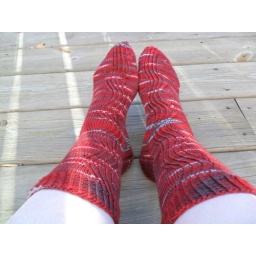
Kalajoki socks in socks that rock lightweight, colorway Druscilla. On ravelry, I'm calling these &amp;quot;Dru's river of blood socks.&amp;quot;